T. Rajaiah

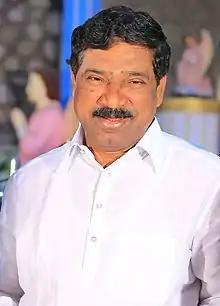

Dr. Thatikonda Rajaiah (born 2 March 1960) is an Indian politician and medical practitioner. He has been serving as the Member of the Legislative Assembly (MLA) for the Station Ghanpur assembly constituency since the year 2009, representing the Bharat Rashtra Samithi. In his political journey, Rajaiah started as a member of the Indian National Congress but later joined the Bharat Rashtra Samithi (BRS) party to support the separate Telangana state movement. He was sworn in as Deputy Chief Minister of Telangana state with the Department of Health and Family Welfare on 2 June 2014 along with Md. Mohamood Ali.